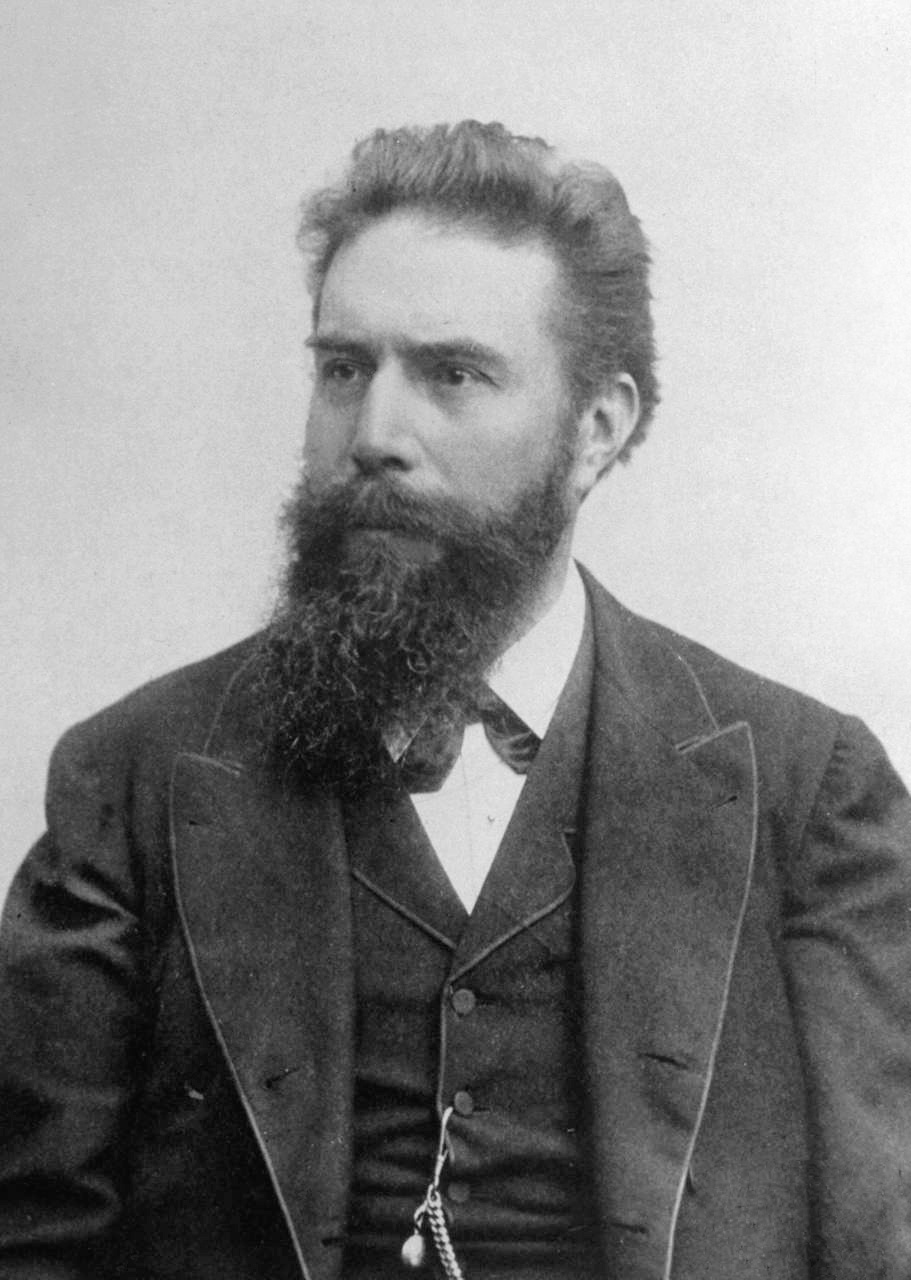
วิลเฮ็ล์ม เรินท์เกิน

| name = วิลเฮ็ล์ม ค็อนราท เรินท์เกิน
| image = Roentgen2.jpg
| birth_name = วิลเฮ็ล์ม ค็อนราท เรินท์เกิน
| birth_place = เล็นเน็พ ราชอาณาจักรปรัสเซีย, สมาพันธรัฐเยอรมัน
| death_place = มิวนิก สาธารณรัฐไวมาร์
| nationality = ชาวเยอรมัน|เยอรมัน
| field = ฟิสิกส์ดาราศาสตร์รังสีเอ็กซ์
* สถาบันเทคโนโลยีแห่งสหพันธ์สวิส ซือริช
* มหาวิทยาลัยซือริช
* มหาวิทยาลัยสทราซบูร์
* มหาวิทยาลัยโฮเอินไฮม์
* มหาวิทยาลัยกีเซิน
* มหาวิทยาลัยเวือทซ์บวร์ค
* มหาวิทยาลัยลูทวิช-มัคซีมีลีอานแห่งมิวนิก
| doctoral_advisor = August Kundt
* Herman March
* Abram Ioffe
* Ernst Wagner
* Rudolf Ladenburg
| notable_students = Franz S. Exner
| known_for = ผู้ค้นพบรังสีเอ็กซ์
| prizes = nowrap|Matteucci Medal (1896)Rumford Medal Elliott Cresson Medal Barnard Medal for Meritorious Service to Science|Barnard Medal (1900)รางวัลโนเบลสาขาฟิสิกส์
| signature = Wilhelm Röntgen signature.svg
วิลเฮ็ล์ม ค็อนราท เรินท์เกิน () เป็นฟิสิกส์|นักฟิสิกส์ชาวเยอรมัน ประจำมหาวิทยาลัยเวือทซ์บวร์ค ผู้ค้นพบและสร้างรังสีแม่เหล็กไฟฟ้าที่มีความยาวคลื่นขนาดที่รู้จักในปัจจุบันว่า รังสีเอกซ์ (X-rays) หรือรังสีเรินท์เกิน เมื่อวันที่ 8 พฤศจิกายน 1895 ความสำเร็จที่ทำให้เรินท์เกินได้รับรางวัลโนเบลรางวัลแรก เมื่อ พ.ศ. 2444
เรินท์เกิน ที่สะกดในภาษาเยอรมันว่า "Röntgen" มักสะกดเป็นภาษาอังกฤษโดยทั่วไปว่า "Roentgen" ดังนั้น ในเอกสารวิชาการและการแพทย์เกือบทั้งหมดจึงใช้คำสะกดว่า "Roentgen"
== ชีวิตในวัยเยาว์และการศึกษา ==
เรินท์เกิน เกิดที่เมืองเล็นเน็พ ปัจจุบันอยู่ในแคว้นเร็มส์ไชด์ ประเทศเยอรมนี บิดามารดาเป็นช่างตัดเย็บเส้อผ้า ต่อมาได้ย้ายครอบครัวไปตั้งรกรากที่เอเปลดูร์น ประเทศเนเธอร์แลนด์ เมื่อเรินท์เกินอายุได้ 3 ขวบ เรินท์เกินได้รับการศึกษาขั้นต้นที่สถาบันแห่งมาร์ตินุส เฮอร์มัน ฟาน เดอร์ดูร์น ต่อมาได้เข้าเรียนในสถาบันเทคนิคอูเทรชต์ ที่ซึ่งเขาถูกไล่ออกจากสถาบันเนื่องจากถูกกล่าวหาว่าเขียนภาพล้ออาจารย์คนหนึ่ง ซึ่งเรินท์เกินไม่เคยยอมรับว่าเป็นผู้เขียน
ในค.ศ. 1865 เรินท์เกินพยายามสมัครเข้าเรียนที่มหาวิทยาลัยอูเทรชต์โดยไม่มีเอกสารหลักฐานที่จำเป็นสำหรับนักศึกษาปกติแต่ไม่ได้รับการรับเข้าเรียน ต่อมาเรินท์เกินทราบว่าที่สถาบันสารพัดช่างในซือริช (ปัจจุบันคือสถาบันเทคโนโลยีแห่งสหพันธ์สวิส ซือริช ที่มีชื่อเสียง) รับนักศึกษากรณีนี้เข้าเรียนได้โดยการสอบ เขาจึงเริ่มการศึกษาระดับมหาวิทยาลัยสาขาวิศวกรรมเครื่องกล ในปี 1878 เรินท์เกินจบการศึกษาระดับปริญญาเอกจากมหาวิทยาลัยซือริชแห่งนี้
== การทำงาน ==
ในปี 1867 เรินท์เกินเข้าทำงานเป็นอาจารย์ที่มหาวิทยาลัยสตราสบวร์ก และในปี 1871 ได้เป็นศาสตราจารย์ในสถาบันเกษตรศาสตร์ที่ฮอเฮนไฮม์ เวิร์ทเตมเบิร์ก เรินท์เกินได้กลับไปเป็นศาสตราจารย์สาขาวิชาฟิสิกส์ที่มหาวิทยาลัยสตราสบวร์กอีกครั้งหนึ่งเมื่อ 1876 และในปี 1879 เรินท์เกินได้รับการแต่งตั้งเป็นหัวหน้าภาควิชาฟิสิกส์ที่มหาวิทยาลัยไกส์เซน ต่อในปี 1888 ย้ายไปรับตำแหน่งหัวหน้าภาควิชาฟิสิกส์ที่มหาวิทยาลัยเวิร์ซเบิร์ก และอีกครั้งที่มหาวิทยาลัยมิวนิกในปี 1900 โดยคำขอของรัฐบาลบาวาเรีย
เรินท์เกินมีครอบครัวอยู่ในประเทศสหรัฐ ที่รัฐโอไฮโอ ครั้งหนึ่งเขาเคยคิดที่จะย้ายไปตั้งรกรากที่นั่น เรินท์เกินได้ยอมรับการแต่งตั้งที่มหาวิทยาลัยโคลัมเบีย ในนิวยอร์ก และได้ซื้อตั๋วเรือไว้แล้ว แต่การระเบิดของสงครามโลกครั้งที่ 1 ทำให้แผนการนี้เปลี่ยนไป เรินท์เกินตกลงอยู่ในมิวนิกต่อไปและได้ทำงานที่นี่ไปตลอดชีวิต เรินท์เกินถึงแก่กรรมเมื่อปี 1913 จากโรคมะเร็งเยื่อบุช่องท้อง มีการพูดกันว่าเรินท์เกินเสียชีวิตจากการได้รับรังสีเอกซ์เรย์ แต่ส่วนใหญ่ไม่เชื่อว่าการเกิดโรคมะเร็งนี้เป็นผลมาจากการรับรังสีเอกซ์เรย์ ทั้งนี้เนื่องจากการค้นคว้าวิจัยในส่วนที่เรินท์เกินต้องเกี่ยวข้องกับรังสีโดยตรงและมากมีช่วงเวลาสั้น และเรินท์เกินเองยังเป็นนักวิทยาศาสตร์คนแรก ๆ ที่เป็นผู้นำในการใช้ตะกั่วเป็นโล่ป้องกันอย่างสม่ำเสมอ
== การค้นพบเอกซ์เรย์ ==
ในช่วงปี 1895 เรินท์เกินได้ใช้อุปกรณ์ที่พัฒนาโดยเพื่อนร่วมงานผู้มีชื่อเสียงคือ อีวาน พัลยูอิ (Ivan Palyui) นำมาให้ คือหลอดไฟที่เรียกว่า "หลอดพัลยูอิ" ซึ่งเรินท์เกินพร้อมกับผู้ร่วมงานคนอื่น ๆ ได้แก่ ไฮน์ริช แฮทซ์, วิลเลียม ครูกส์, นิโคลา เทสลา และฟิลิบ ฟอน เลนาร์ด ต่างทำการทดลองและทดสอบผลกระทบของการปล่อยประจุไฟฟ้าแรงดึงสูงในหลอดแก้วสุญญากาศนี้ จนถึงปลายปี 1965 บรรดานักค้นคว้าเหล่านี้จึงได้เริ่มทดลองค้นคว้าหาคุณสมบัติของรังสีแคโทดข้างนอกหลอด ในต้นเดือนพฤศจิกายน เรินท์เกินได้ทดลองซ้ำโดยใช้หลอดของเลนาร์ดโดยทำช่องหน้าต่างด้วยอะลูมิเนียมบาง ๆ เพื่อให้รังสีผ่านออกและใช้กระดาษแข็งปิดทับเพื่อป้องกันไม่ให้แผ่นอะลูมิเนียมเสียหายจากไฟฟ้าสถิตย์กำลังแรงที่จะเป็นในการสร้างรังสีแคโทด เรินท์เกินรู้ว่ากระดาษแข็งจะช่วยป้องกันไม่ให้แสงหนีออก แต่เขาได้สังเกตเป็นว่ากระดาษแข็งที่ทาด้วยแบเรียม ปลาติโนไซยาไนด์ (barium platinocyanide) ที่อยู่ใกล้ขอบช่องอะลูมิเนียมเกิดการเรืองแสง เรินท์เกินพบว่าหลอดของครูกส์ที่มีผนังหลอดหนาก็อาจเกิดการเรืองแสงในลักษณะเช่นนี้ได้
ในบ่ายวันที่ 8 พฤศจิกายน 1895 เรินท์เกินตั้งใจแน่วแน่ว่าจะทดสอบความคิดนี้ เขาได้บรรจงทำแผ่นกระดาษแข็งอย่างระมัดระวังให้เหมือนกับที่ใช้กับหลอดของเลนาร์ด โดยปิดหลอดฮิททอร์ฟ-ครูกส์ด้วยกระดาษแข็งแล้วต่อขั้วจากขดลวดเหนี่ยวนำของรุห์มคอร์ฟเพื่อสร้างประจุไฟฟ้าสถิตย์ แต่ก่อนที่เรินท์เกินจะตั้งจอที่ทาด้วยแบเรียมปลาติโนไซยาไนด์เพื่อทดสอบความคิด เขาได้ปิดม่านปิดไฟให้ห้องมืดลงเพื่อดูว่าแผ่นกระดาษแข็งปิดแสงได้มิดหรือไม่ ในขณะที่ปล่อยกระแสจากขดลวดเหนี่ยวนำขยับกระดาษแข็งให้แน่นแล้วหันไปเตรียมการขั้นถัดไป เรินท์เกินได้พบว่า ณ จุดนี้เองที่เกิดมีแสงเรือง ๆ ขนาดอ่อน ๆ ปรากฏที่ปลายโต๊ะที่ห่างออกไป 1 เมตร เพื่อให้แน่ใจ เรินท์เกินได้ปล่อยกระแสจากขดลวดเหนี่ยวนำอีกหลายครั้ง แสงเรือง ๆ ก็ยังเกิดขึ้นเหมือนเดิม เขาจุดไม้ขีดไฟดูจึงได้เห็นสิ่งที่อยู่ปลายโต๊ะนั้นแท้จริงก็คือแผ่นกระดาษแข็งทาสารแบเรียมฯ ที่เตรียมไว้สำหรับการทดลองขั้นต่อไปนั่นเอง
เรินท์เกินคาดเดาว่าสิ่งนี้อาจเกิดจากแสงชนิดใหม่ก็ได้ วันที่ 8 พฤศจิกายน เป็นวันศุกร์ เขาจึงถือโอกาสใช้วันหยุดสุดสัปดาห์ทำการทดลองซ้ำและทำการบันทึกครั้งแรกไว้ ในหลายสัปดาห์ต่อมา เรินท์เกินกินและนอนในห้องทดลองเพื่อทดสอบคุณสมบัติต่าง ๆ ของแสงชนิดใหม่ที่ยังไม่รู้ว่าเป็นอะไร เขาจึงเรียกชื่อลำลองไปก่อนว่า "รังสี X" เนื่องจากต้องใช้สูตรคณิตศาสตร์กับสิ่งที่ยังไม่รู้จักมาก่อน แม้ว่าจะมีผู้เรียกชื่อรังสีนี้ว่า "รังสีเรินท์เกิน" เพื่อเป็นเกียรติ แต่ตัวเรินท์เกินเองกลับจงใจใช้ชื่อว่า "รังสีเอกซ์" เรื่อยมา
การค้นพบรังสีเอกซ์ของเรินท์เกินไม่ใช่อุบัติเหตุ หรือจากการทำงานตามลำพัง ในการเสาะแสวงหาคำตอบ เรินท์เกินและผู้คิดค้นในงานประเภทนี้ในหลายประเทศก็ได้ช่วยกันทำอยู่ การค้นพบเป็นสิ่งที่จะต้องเกิดอย่างเห็น ๆ กันอยู่แล้ว ความจริงแล้ว รังสีเอกซ์ได้ถูกสร้างขึ้นและเกิดรูปในฟิล์มแล้วที่มหาวิทยาลัยเพนซิลเวเนีย 2 ปีก่อนหน้านั้น เพียงแต่ว่าคนที่ทดลองทำไม่ได้ตระหนักว่าตนเองได้ค้นพบสิ่งที่ยิ่งใหญ่เข้าแล้ว จึงเก็บฟิล์มเข้าแฟ้มสำหรับใช้อ้างอิงในการทดลองอื่น ๆ ในอนาคต ทำให้พลาดในการได้ชื่อว่าตนเป็นผู้ค้นพบสิ่งสำคัญที่สุดทางฟิสิกส์
ไฟล์:X-ray by Wilhelm Röntgen of Albert von Kölliker's hand - 18960123-02.jpg|thumbnail|ภาพรังสีเอกซ์ (ภาพรังสี) มือของอัลเบิร์ต ฟอน โคลลิเคอร์ ถ่ายโดยเรินท์เกิน
ณ จุดหนึ่ง ในขณะที่กำลังทดลองขีดความสามารถของวัสดุต่าง ๆ ในการปิดกั้นรังสี เรินท์เกินได้เอาแผ่นตะกั่วชิ้นเล็ก ๆ วางขวางทางรังสีได้สังเกตเห็นภาพลางของโครงกระดูกตัวเองปรากฏบนแผ่นจอแบเรียมฯ ซึ่งเขาได้เขียนรายงานในเวลาต่อมาว่า ตรงจุดนี้เองที่ตนเองตัดสินใจรักษาการทดลองไว้เป็นความลับด้วยเกรงว่าการทดลองนี้อาจเกิดจากคลาดเคลื่อนหรือความผิดพลาด
บทความรายงานชิ้นแรกของเรินท์เกิน คือ "ว่าด้วยสิ่งใหม่ของรังสีเอกซ์" (On A New Kind Of X-Rays) ตีพิมพ์ใน 50 วันต่อมาคือวันที่ 28 ธันวาคม 1895 และในวันที่ 5 มกราคม 1896 หนังสือพิมพ์ของประเทศออสเตรียได้รายงานการค้นพบรังสีชนิดใหม่ของเรินท์เกิน เรินท์เกินได้รับปริญญาเอกกิตติมศักดิ์สาขาการแพทย์จากมหาวิทยาลัยเวิร์ซเบิร์กหลังการค้นพบครั้งนี้ เรินท์เกินได้ตีพิมพ์บทความเกี่ยวกับรังสีเอกซ์รวม 3 เรื่อง ระหว่างปี 1895 - 1897 ข้อสรุปทั้งหมดของเรินท์เกินได้รับการพิสูจน์ว่าถูกต้องทั้งหมด เรินท์เกินได้รับการยกย่องเป็นบิดาแห่งการวินิจฉัยทางรังสีวิทยา เป็นสาขาเชี่ยวชาญเฉพาะที่ใช้ภาพวินิจฉัยโรค
ในปี 1901 เรินท์เกินได้รับรางวัลโนเบลสาขาฟิสิกส์ซึ่งเป็นรางวัลแรกสุด รางวัลนี้ให้อย่างเป็นทางการเพื่อ ""เป็นการรับรู้และยกย่องในความวิริยอุตสาหะที่เขาได้ค้นพบรังสีที่มีความสำคัญและได้รับการตั้งชื่อตามเขานี้"" เรินท์เกินได้บริจาครางวัลทีได้รับให้แก่มหาวิทยาลัยที่เขาสังกัด และได้ทำเช่นเดียวกับที่ ปีแยร์ กูว์รี ได้ทำบ้างในหลายปีต่อมา คือการปฏิเสธไม่ถือลิขสิทธิ์ในสิ่งประดิษฐ์ต่าง ๆ ที่สืบเนื่องมาจากผลงานที่เขาค้นพบด้วยเหตุผลทางจริยธรรม เรินท์เกินไม่ยอมแม้แต่จะให้ใช้ชื่อเขาเรียงรังสีที่เขาเป็นผู้ค้นพบ อย่างไรก็ดี ในปี 2004 IUPAC ได้ตั้งชื่อธาตุใหม่ว่า "เรินท์เกินเนียม" (Roentgenium) เพื่อเป็นเกียรติแก่เรินท์เกิน
== รางวัลทีได้รับ ==
* รางวัลโนเบลสาขาฟิสิกส์ (พ.ศ. 2444)
* เหรียญรัมฟอร์ด (พ.ศ. 2439)
* เหรียญแมทัวซี (พ.ศ. 2439)
== ดูเพิ่ม ==
* :en:Heinrich Rudolf Hertz|Heinrich Rudolf Hertz
== อ้างอิง ==
* Biography at the official Nobel site
* Wilhelm Conrad Röntgen
* " The New Marvel in Photography", an article on and interview with Röntgen, in :en:McClure's|McClure's magazine, Vol. 6, No. 5, April, 1896, from :en:Project Gutenberg|Project Gutenberg
* öntgen,+Wilhelm Annotated bibliography for Wilhelm Rontgen from the Alsos Digital Library
* The Cathode Ray Tube site
* First X-ray Photogram
* Academic Oncology & Radiobiology Research NetworkAn NCRI initiative to revitalise radiotherapy research in the UK, launched an interactive research database to mark the birthday of Wilhelm Röntgen in February 2006
หมวดหมู่:บุคคลที่เกิดในปี พ.ศ. 2388
หมวดหมู่:นักฟิสิกส์ชาวเยอรมัน
หมวดหมู่:นักประดิษฐ์ชาวเยอรมัน
หมวดหมู่:ผู้ได้รับรางวัลโนเบลสาขาฟิสิกส์
หมวดหมู่:ชาวเยอรมันผู้ได้รับรางวัลโนเบล
หมวดหมู่:เสียชีวิตจากมะเร็ง
หมวดหมู่:ผู้บุกเบิกรังสีเอกซ์
หมวดหมู่:ผู้ได้รับพัวร์เลอเมรีท (ชั้นพลเรือน)
หมวดหมู่:บุคคลจากรัฐนอร์ทไรน์-เว็สท์ฟาเลิน
หมวดหมู่:ศิษย์เก่าจากสถาบันเทคโนโลยีแห่งสหพันธ์สวิส ซือริช
หมวดหมู่:ศิษย์เก่าจากมหาวิทยาลัยซือริช
หมวดหมู่:บุคคลจากมหาวิทยาลัยสทราซบูร์
หมวดหมู่:บุคคลจากมหาวิทยาลัยโฮเอินไฮม์
หมวดหมู่:บุคคลจากมหาวิทยาลัยกีเซิน
หมวดหมู่:บุคคลจากมหาวิทยาลัยเวือทซ์บวร์ค
หมวดหมู่:บุคคลจากมหาวิทยาลัยลูทวิช-มัคซีมีลีอานแห่งมิวนิก